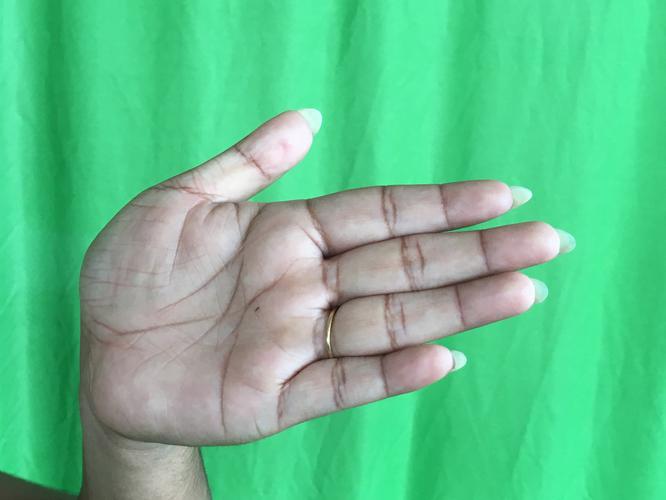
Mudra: Ardhachandran
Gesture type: single_hand